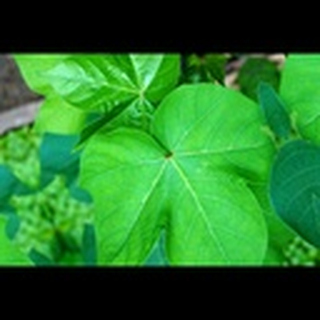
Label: healthy_cotton